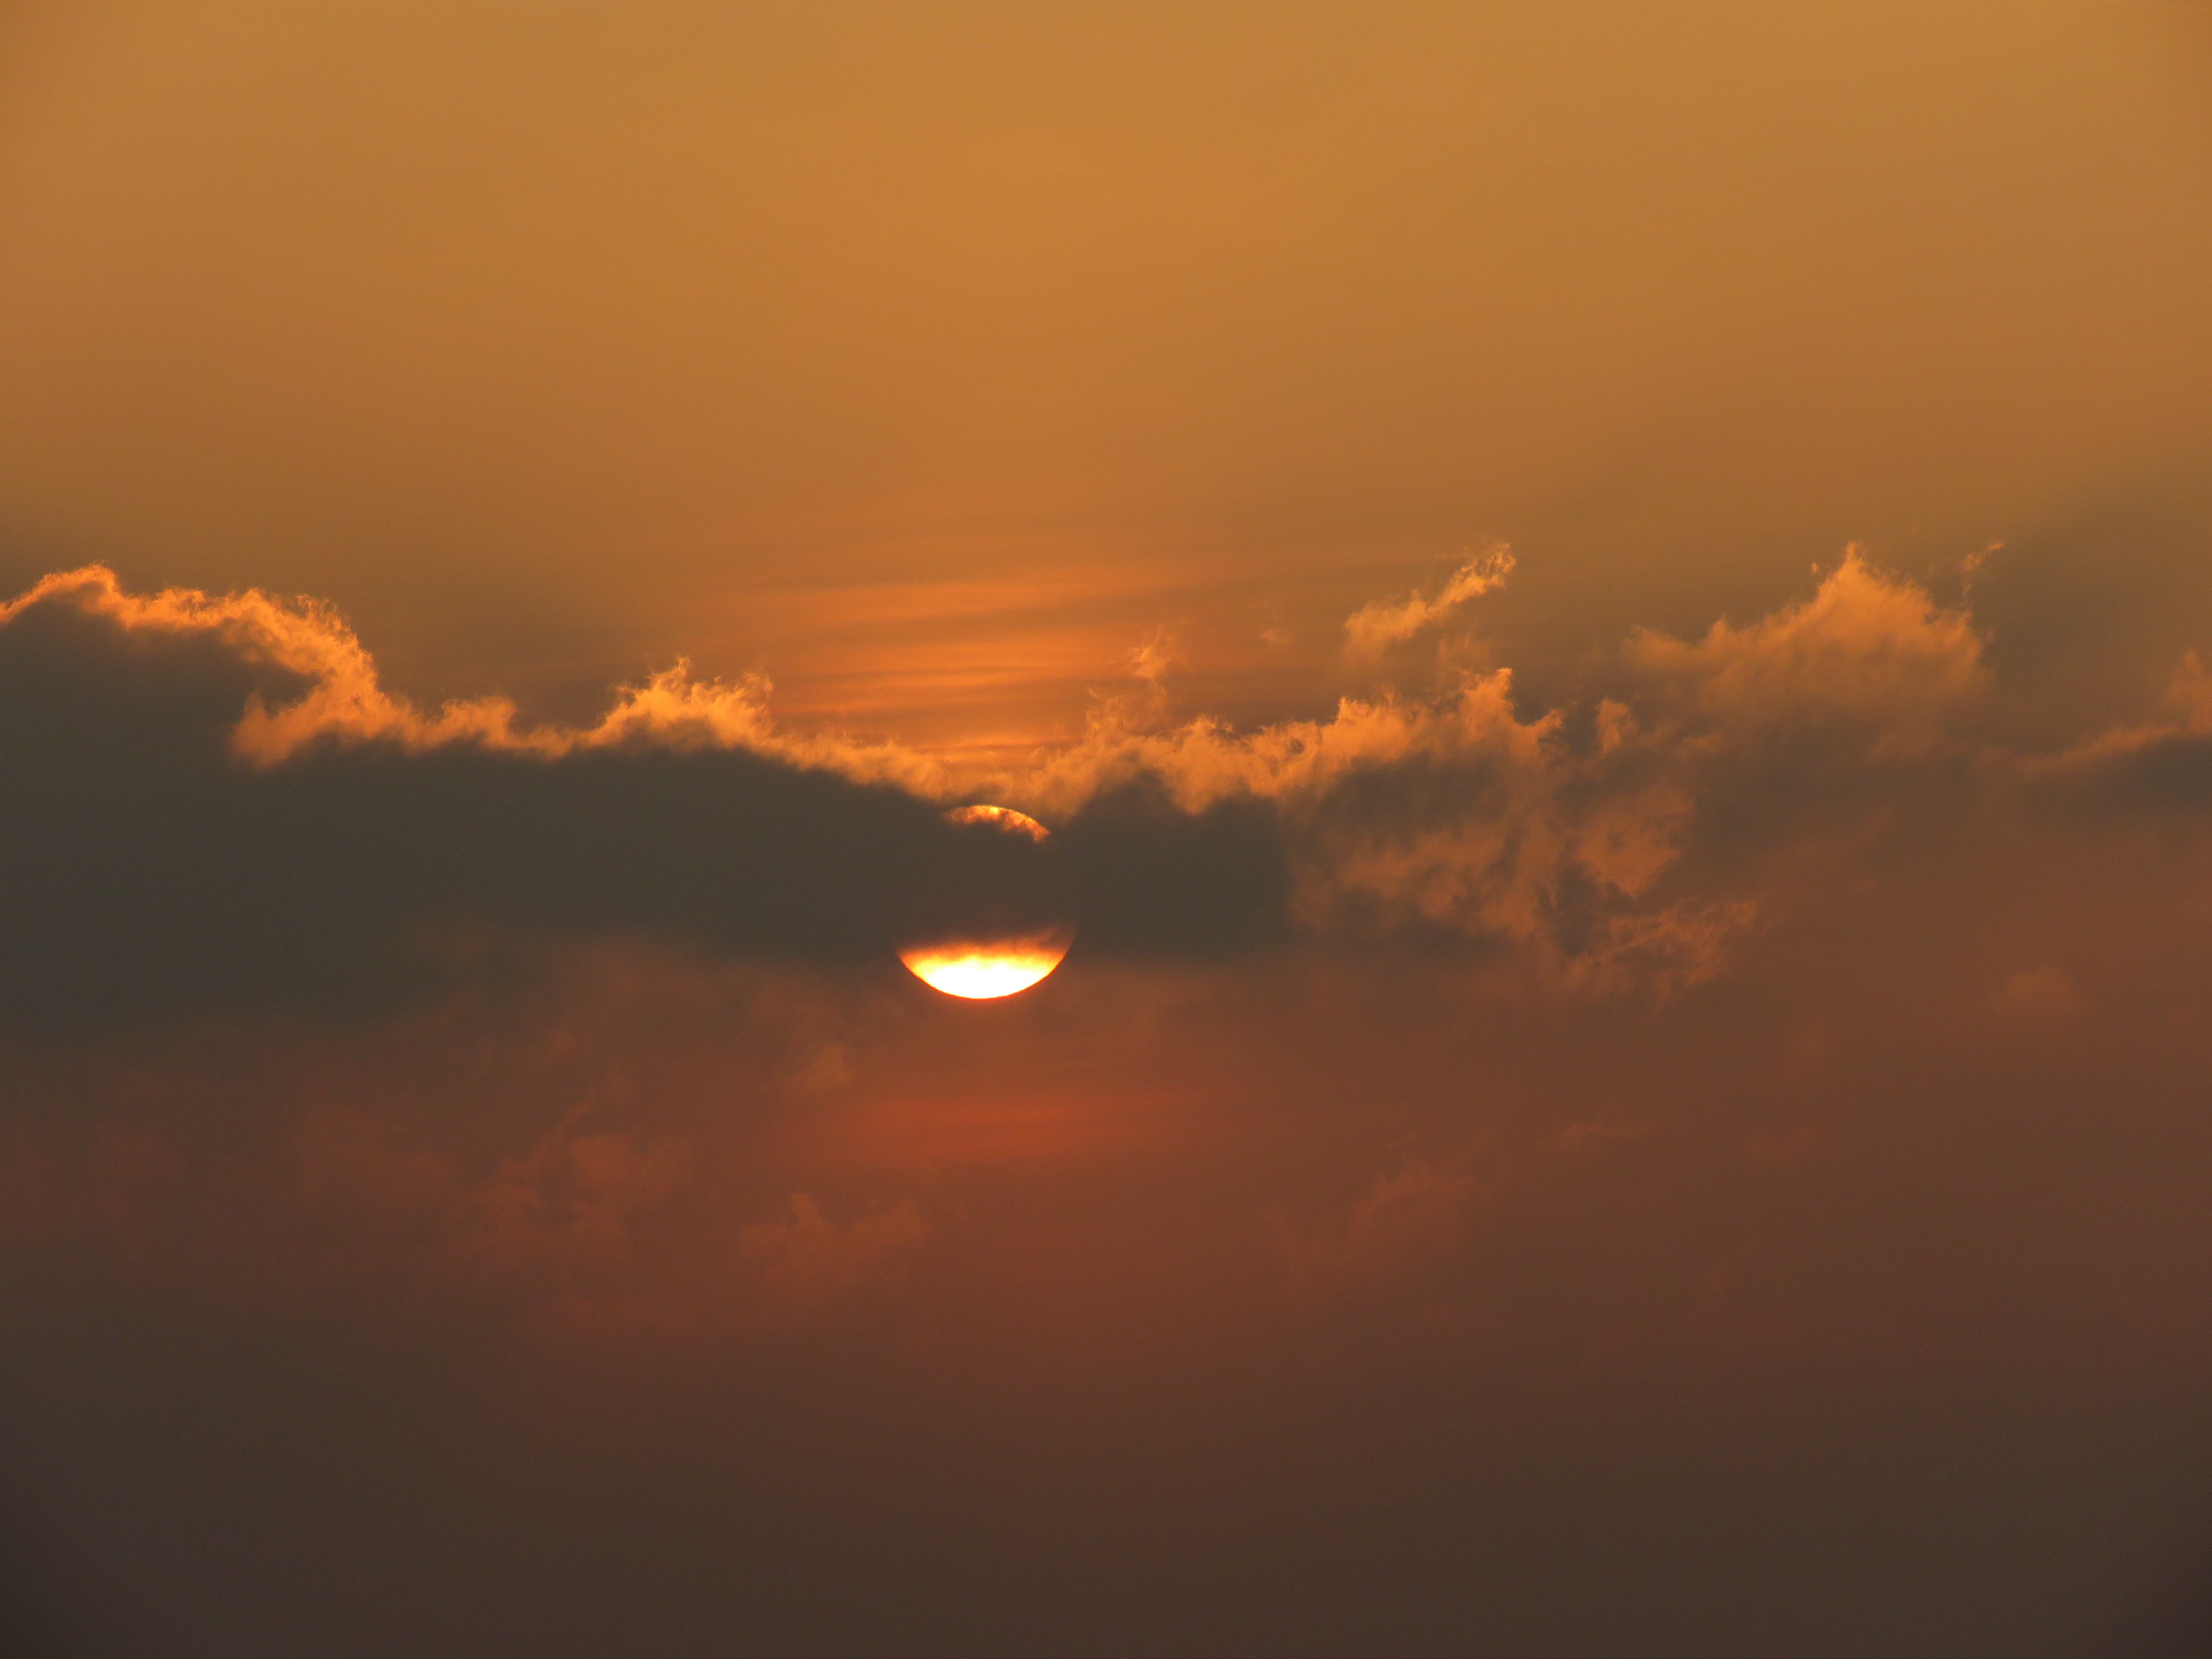
horizon, cloud, sky, sun, sunrise, sunset, sunlight, morning, dawn, atmosphere, dusk, evening, orange, afterglow, atmospheric phenomenon, red sky at morning